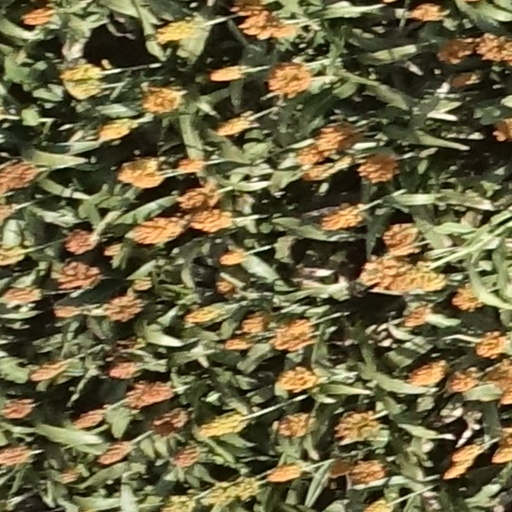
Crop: sorghum